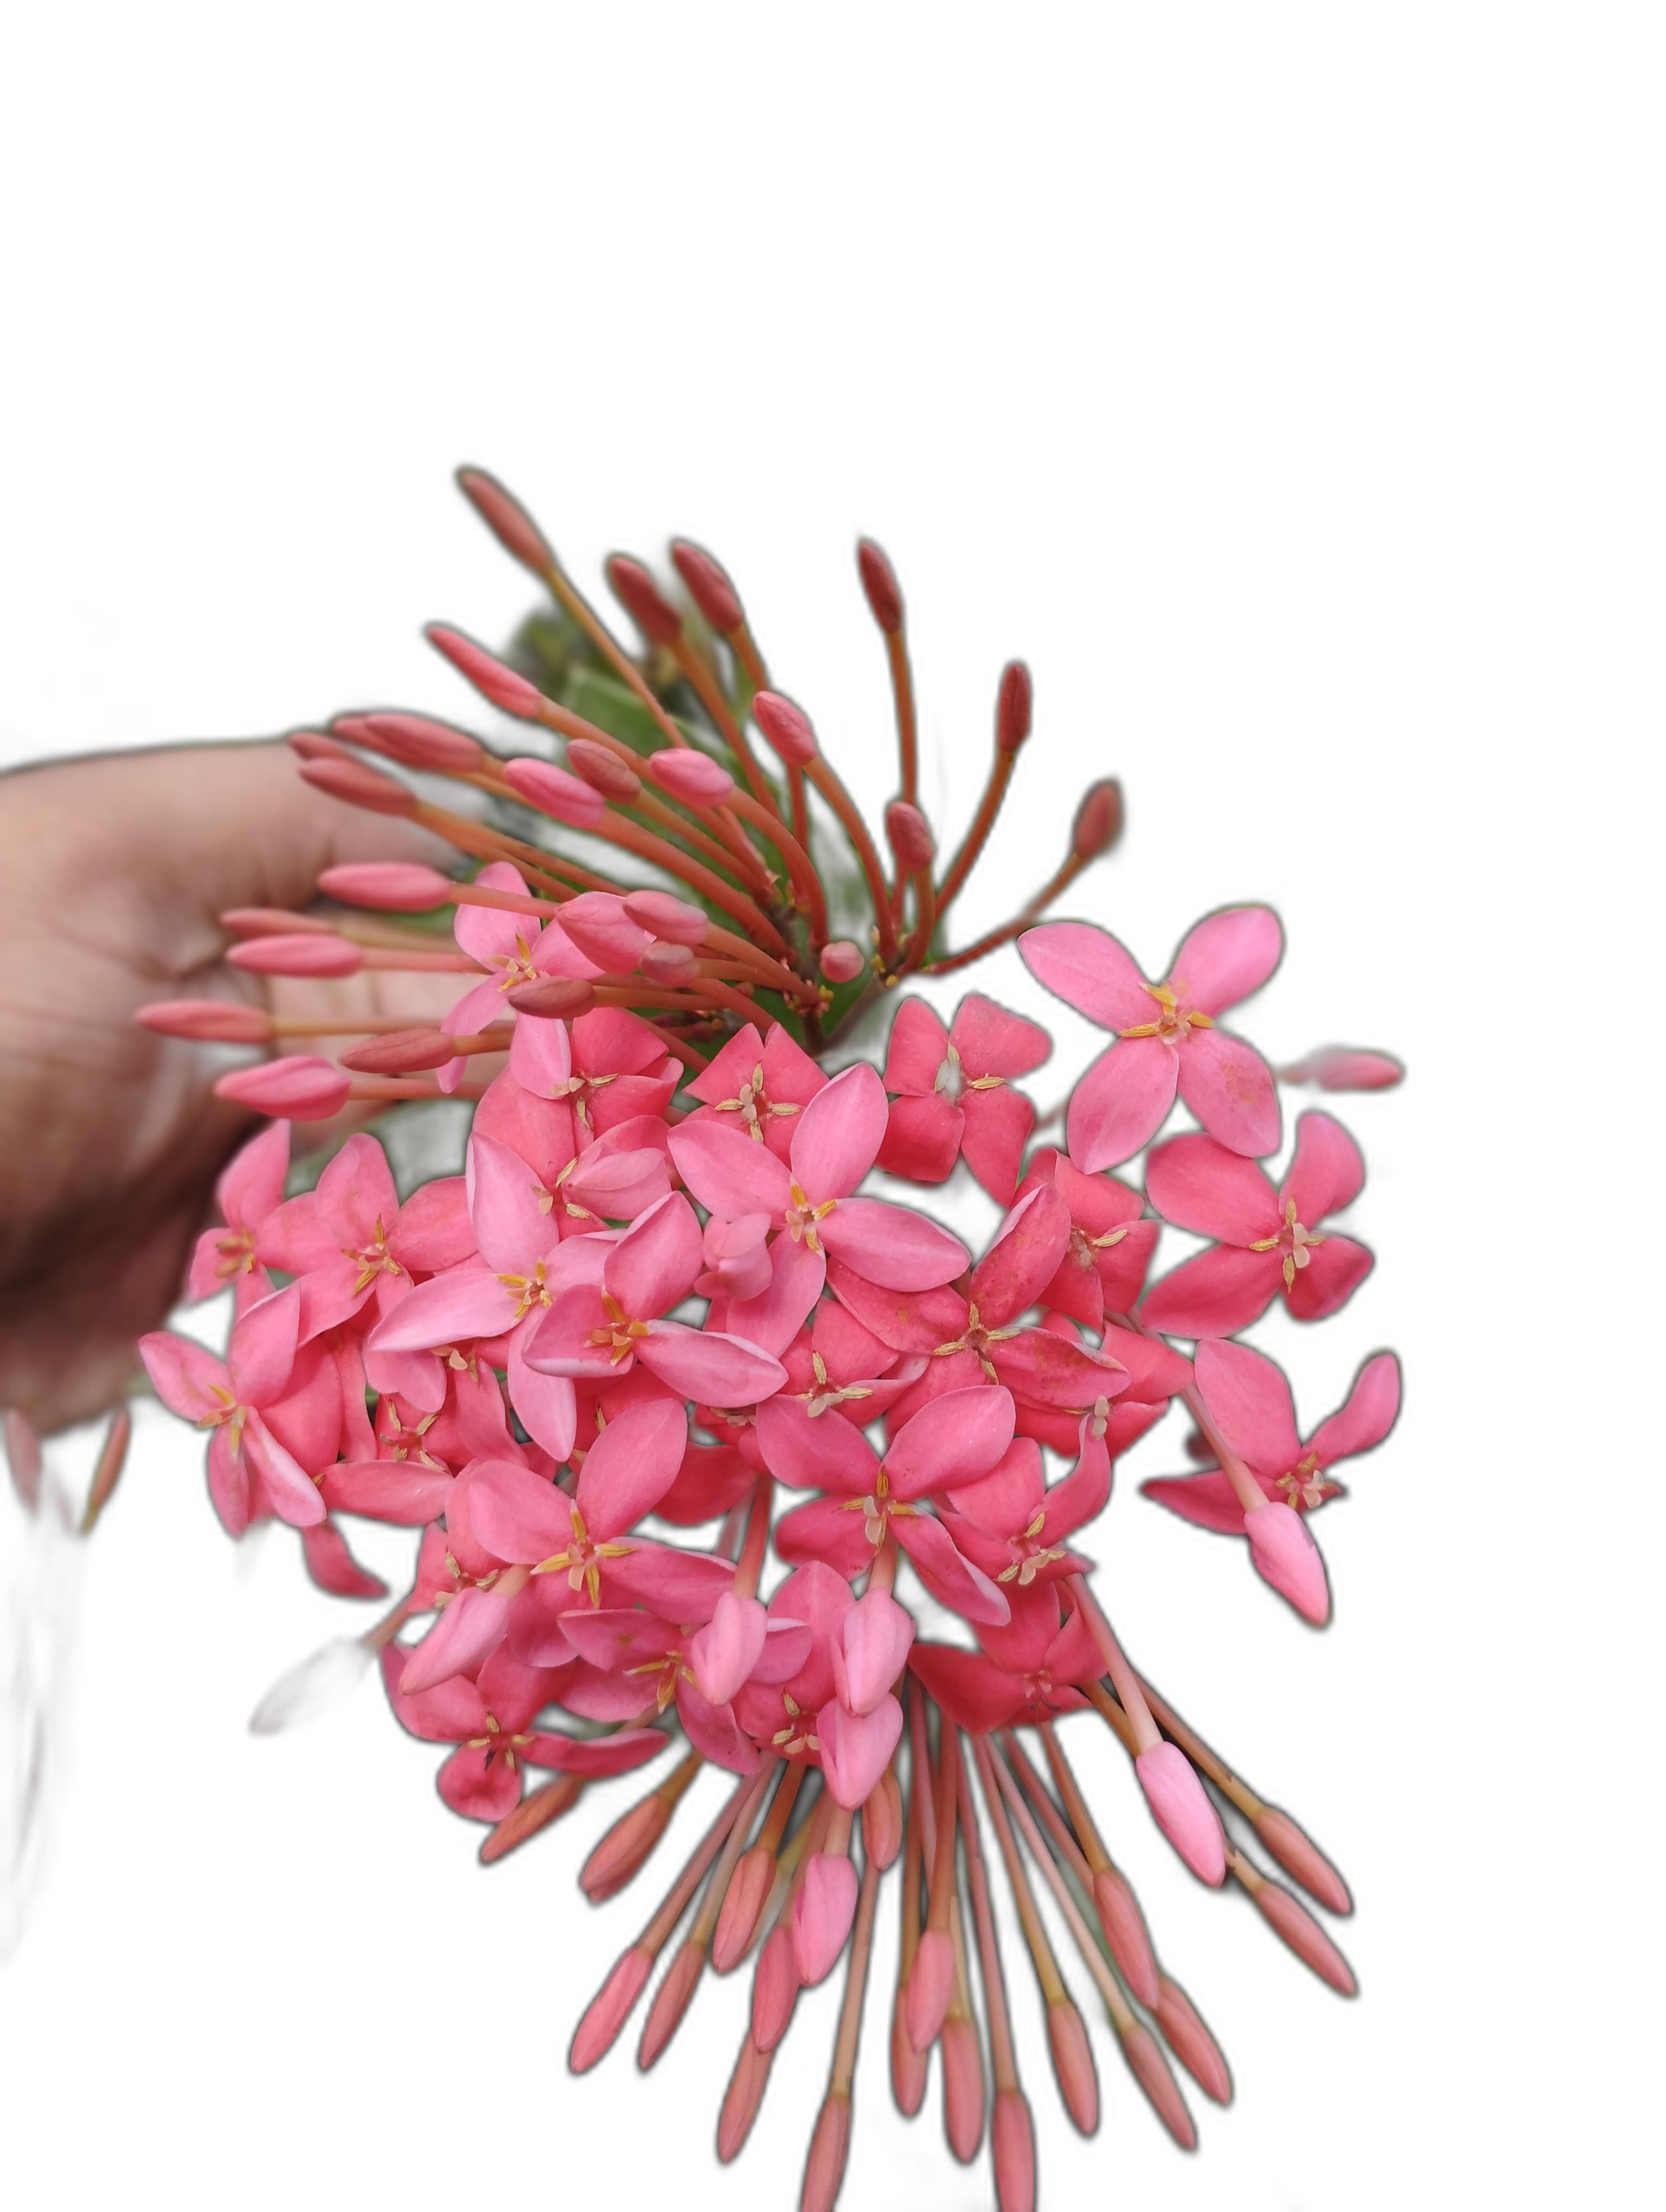
Label: Jungle geranium